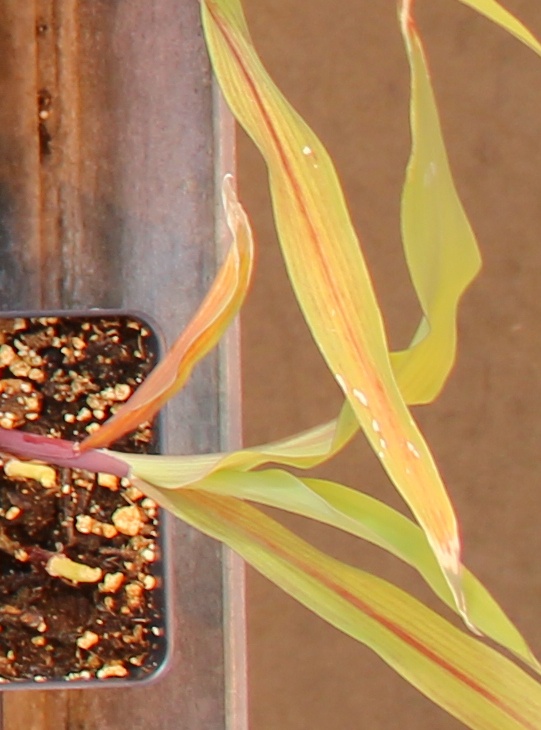
Label: Corn